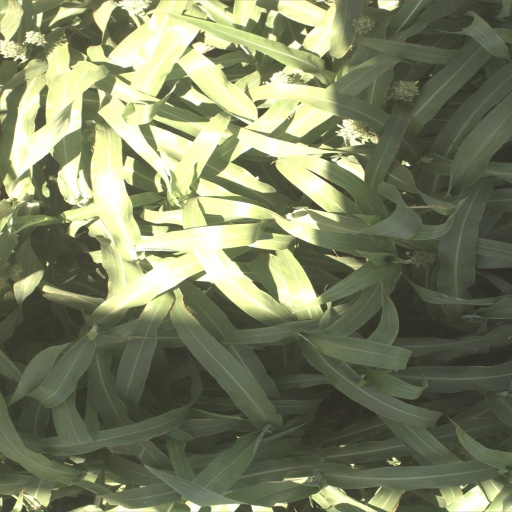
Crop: sorghum